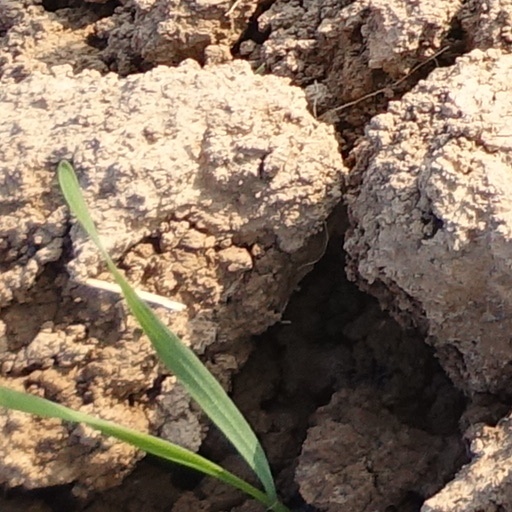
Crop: wheat